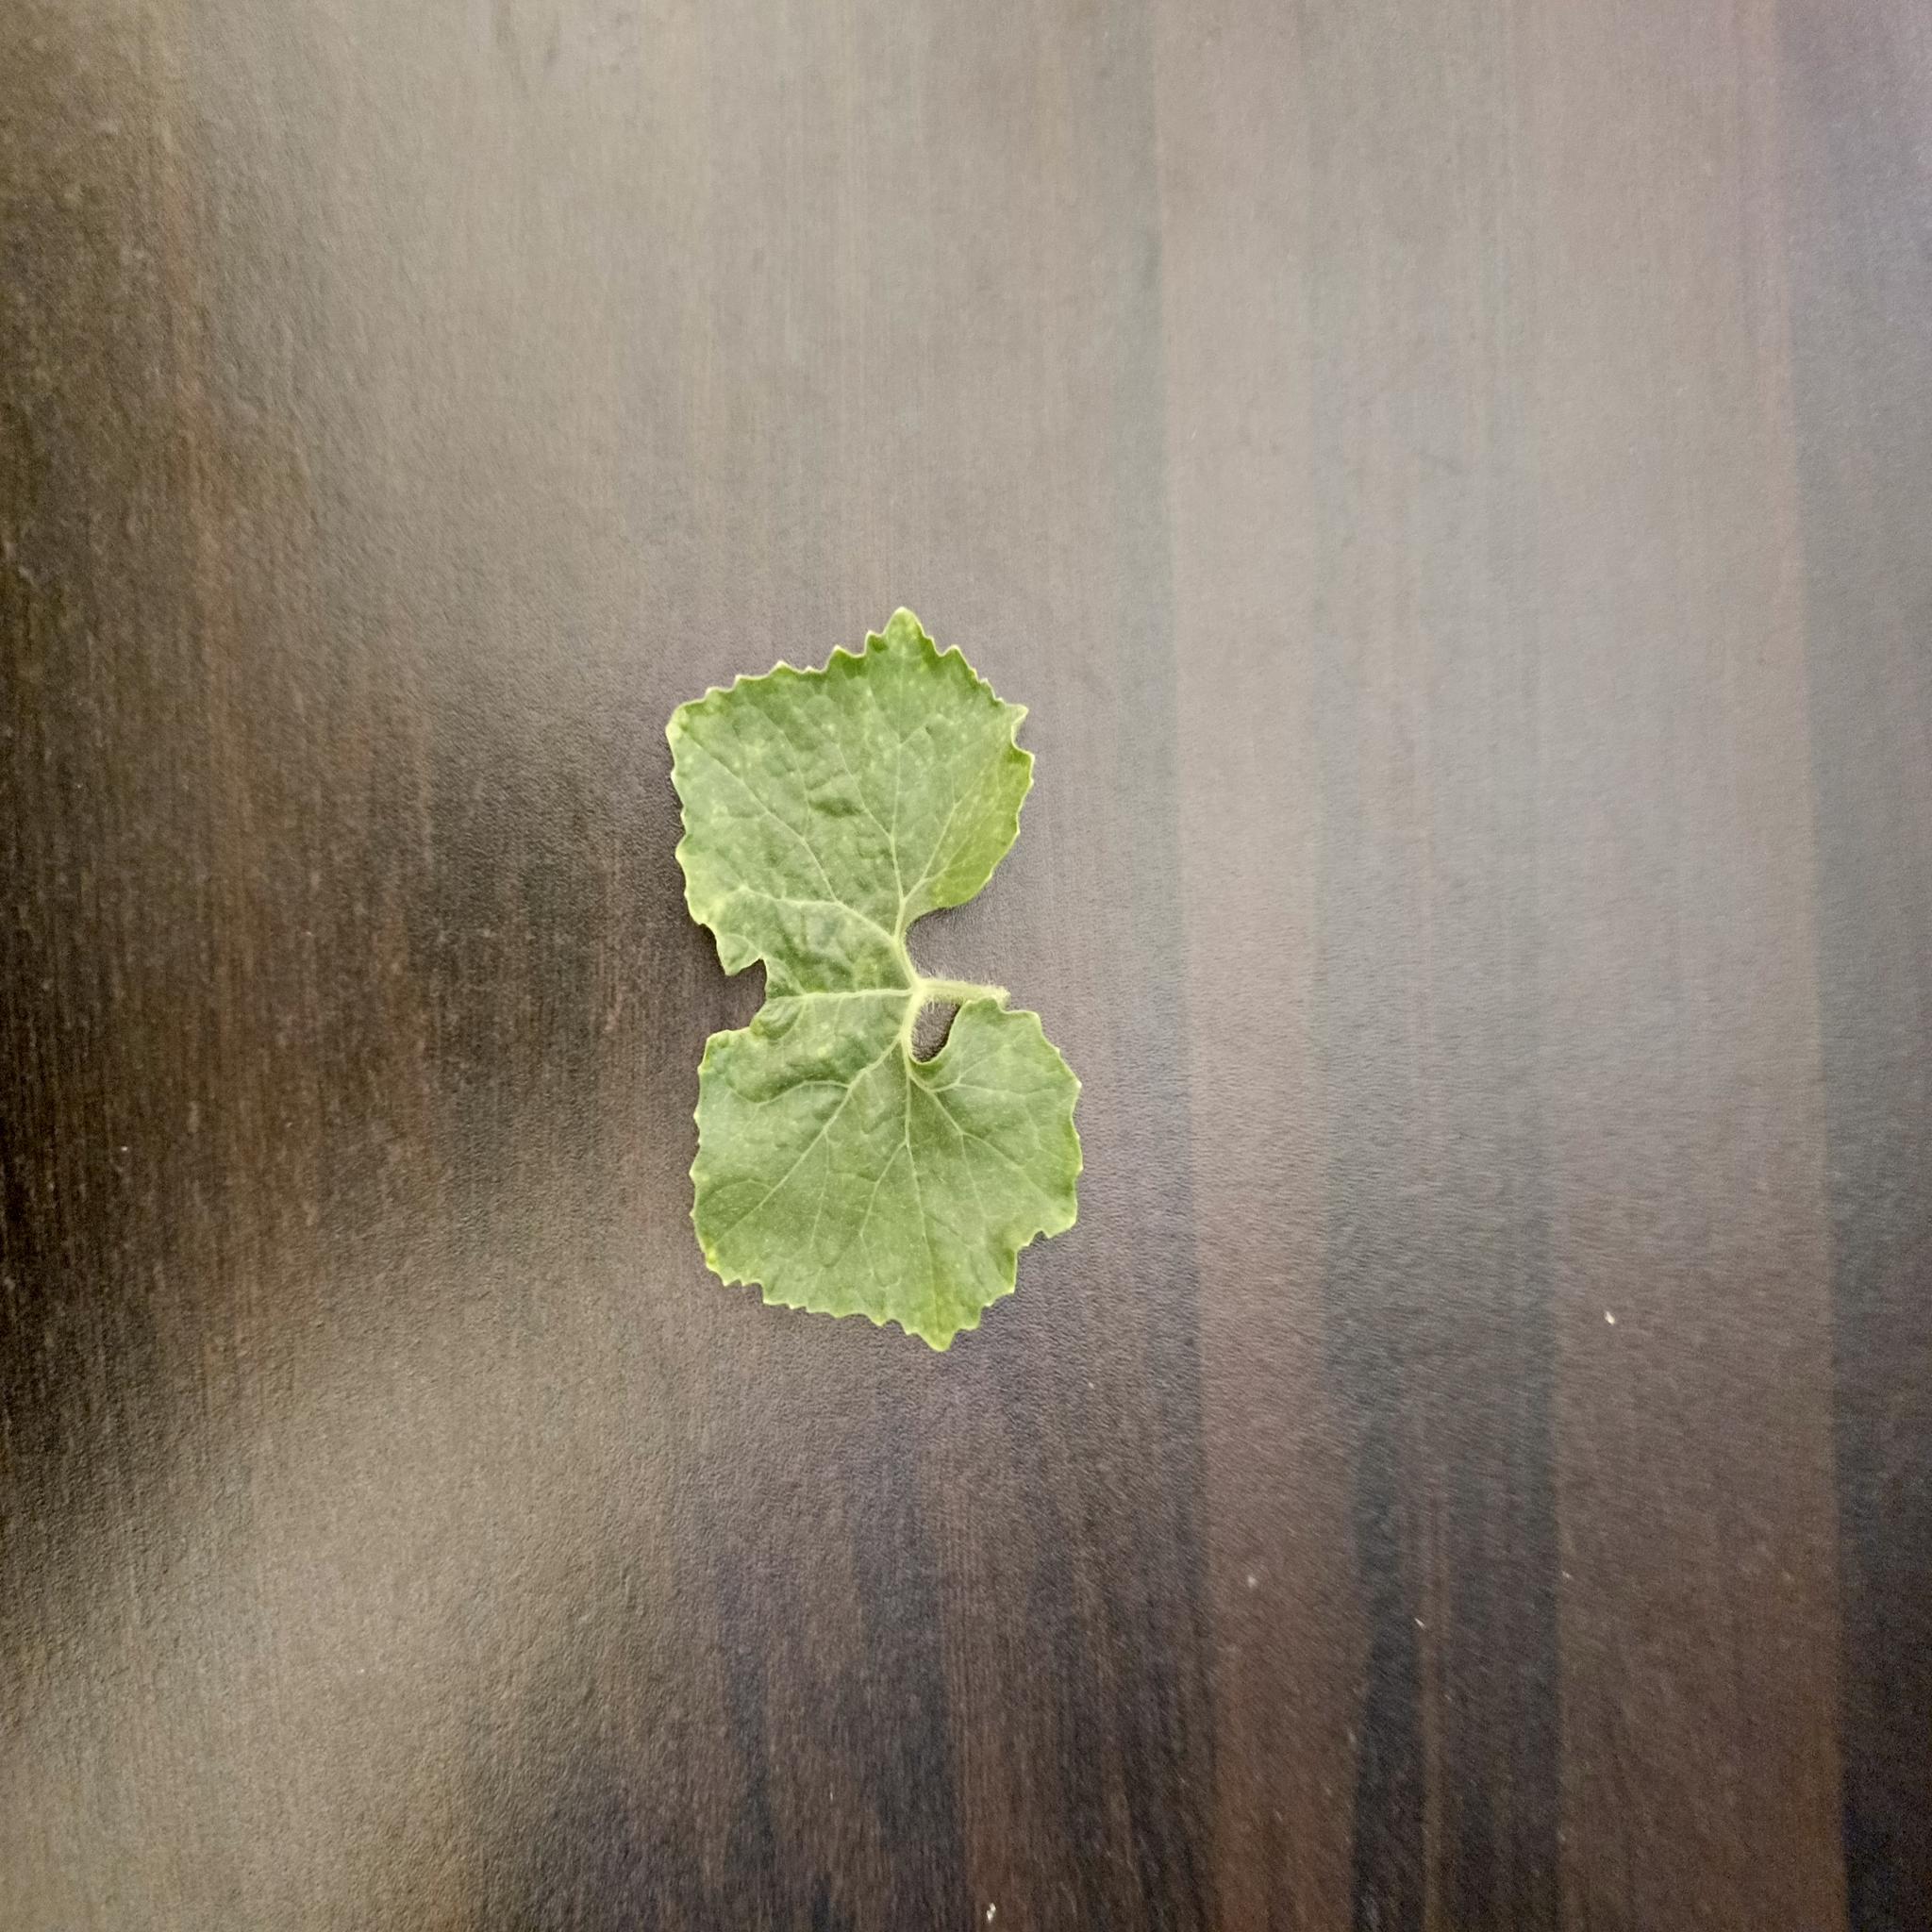
Label: Leaf curl